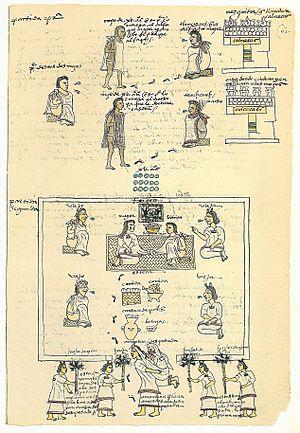
Les vêtements aztèques sont les vêtements que portaient les Mexicas et les autres peuples nahuas de l'empire aztèque en Amérique précolombienne.